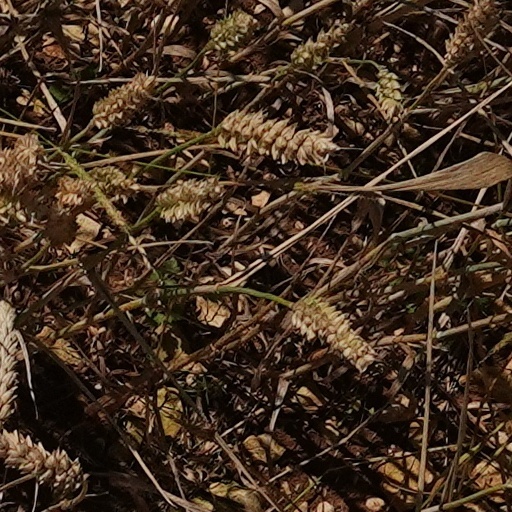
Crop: wheat